Zandvliet

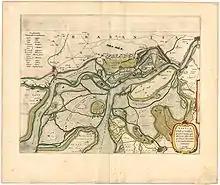

Zandvliet is a former Belgian town forming part of the Antwerp district of Berendrecht-Zandvliet-Lillo. The place dates back to 1135 when it was known as "Santflit", meaning "a navigable passage through sand".